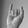
ASL letter: I